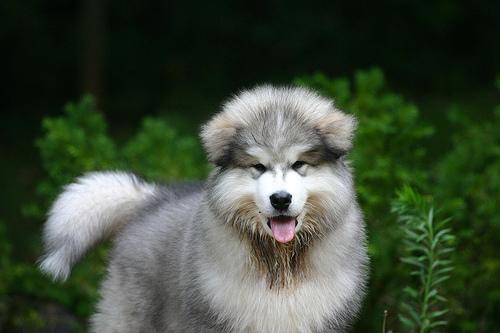
malamute